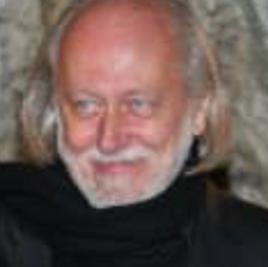
Age: 59